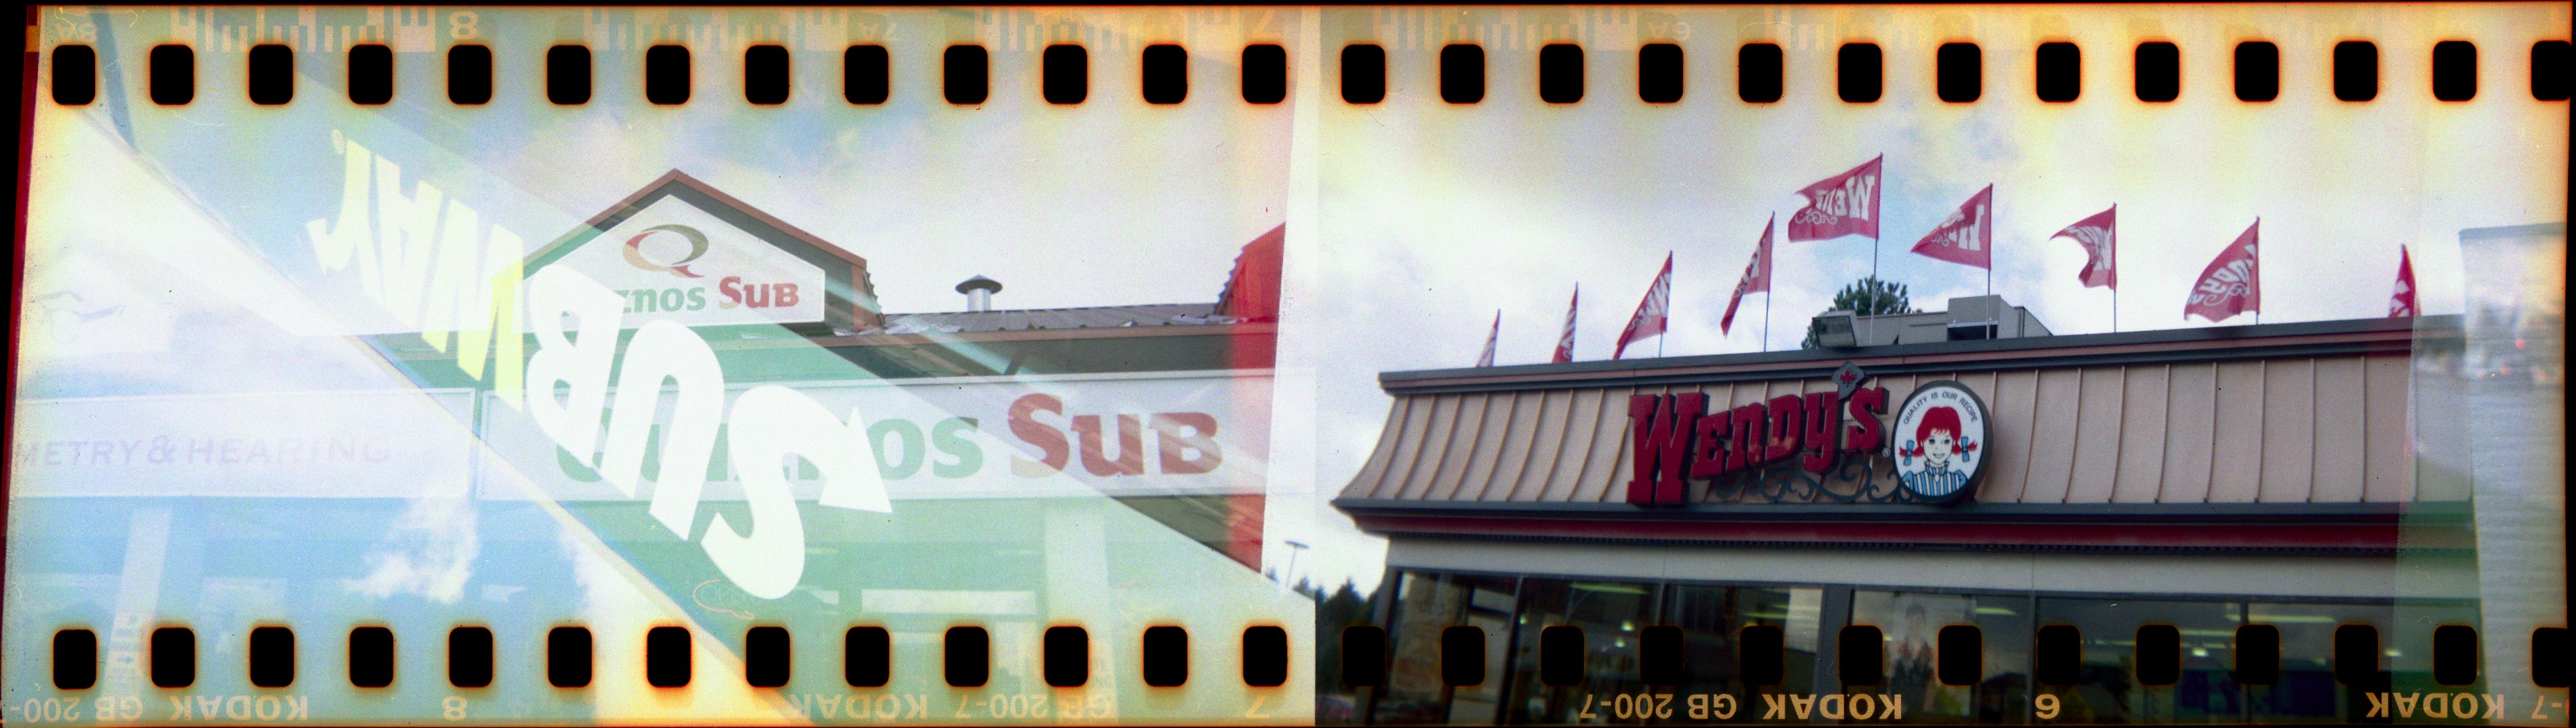
restaurant, advertising, subway, food, hamburger, brand, fastfood, redhead, submarine, trio, lomography, lomo, doubleexposure, kodakgold200, kodakbrownie127, epsonv550, sub, quiznos, pigtails, wendys, dineout